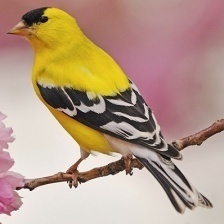
Species: AMERICAN GOLDFINCH
Scientific name: SPINUS TRISTIS
ImageNet parent category: goldfinch